Dean Ashton

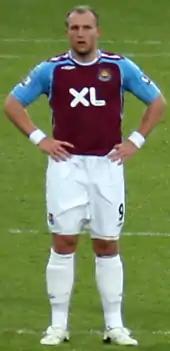
Ashton playing for West Ham United in 2007

Norwich accepted West Ham's bid after apparently having been in negotiations with them for a few weeks. On 22 January 2006, the day the transfer was announced, Ashton agreed personal terms with the club and underwent a medical later in the day. He was unveiled at a press conference prior to West Ham's match against Fulham on 23 January. Ashton said "The chance of a swift step up to the Premiership is too good to turn down. I'm really delighted to join a massive club like West Ham. When West Ham came along I jumped at the chance to be back and playing in the Premiership. My ambition has always been to be playing in the Premiership regularly and hopefully the club can make the best of my ability. I spoke to Norwich manager Nigel Worthington and the board and told them I wanted to pursue this opportunity. I'd like to thank Norwich for understanding that and allowing myself and my representative to talk to West Ham."